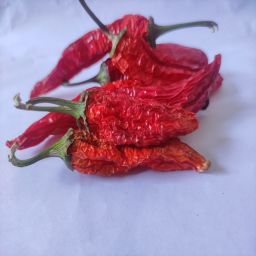
Crop: New Mexico Green Chile
Quality: Dried